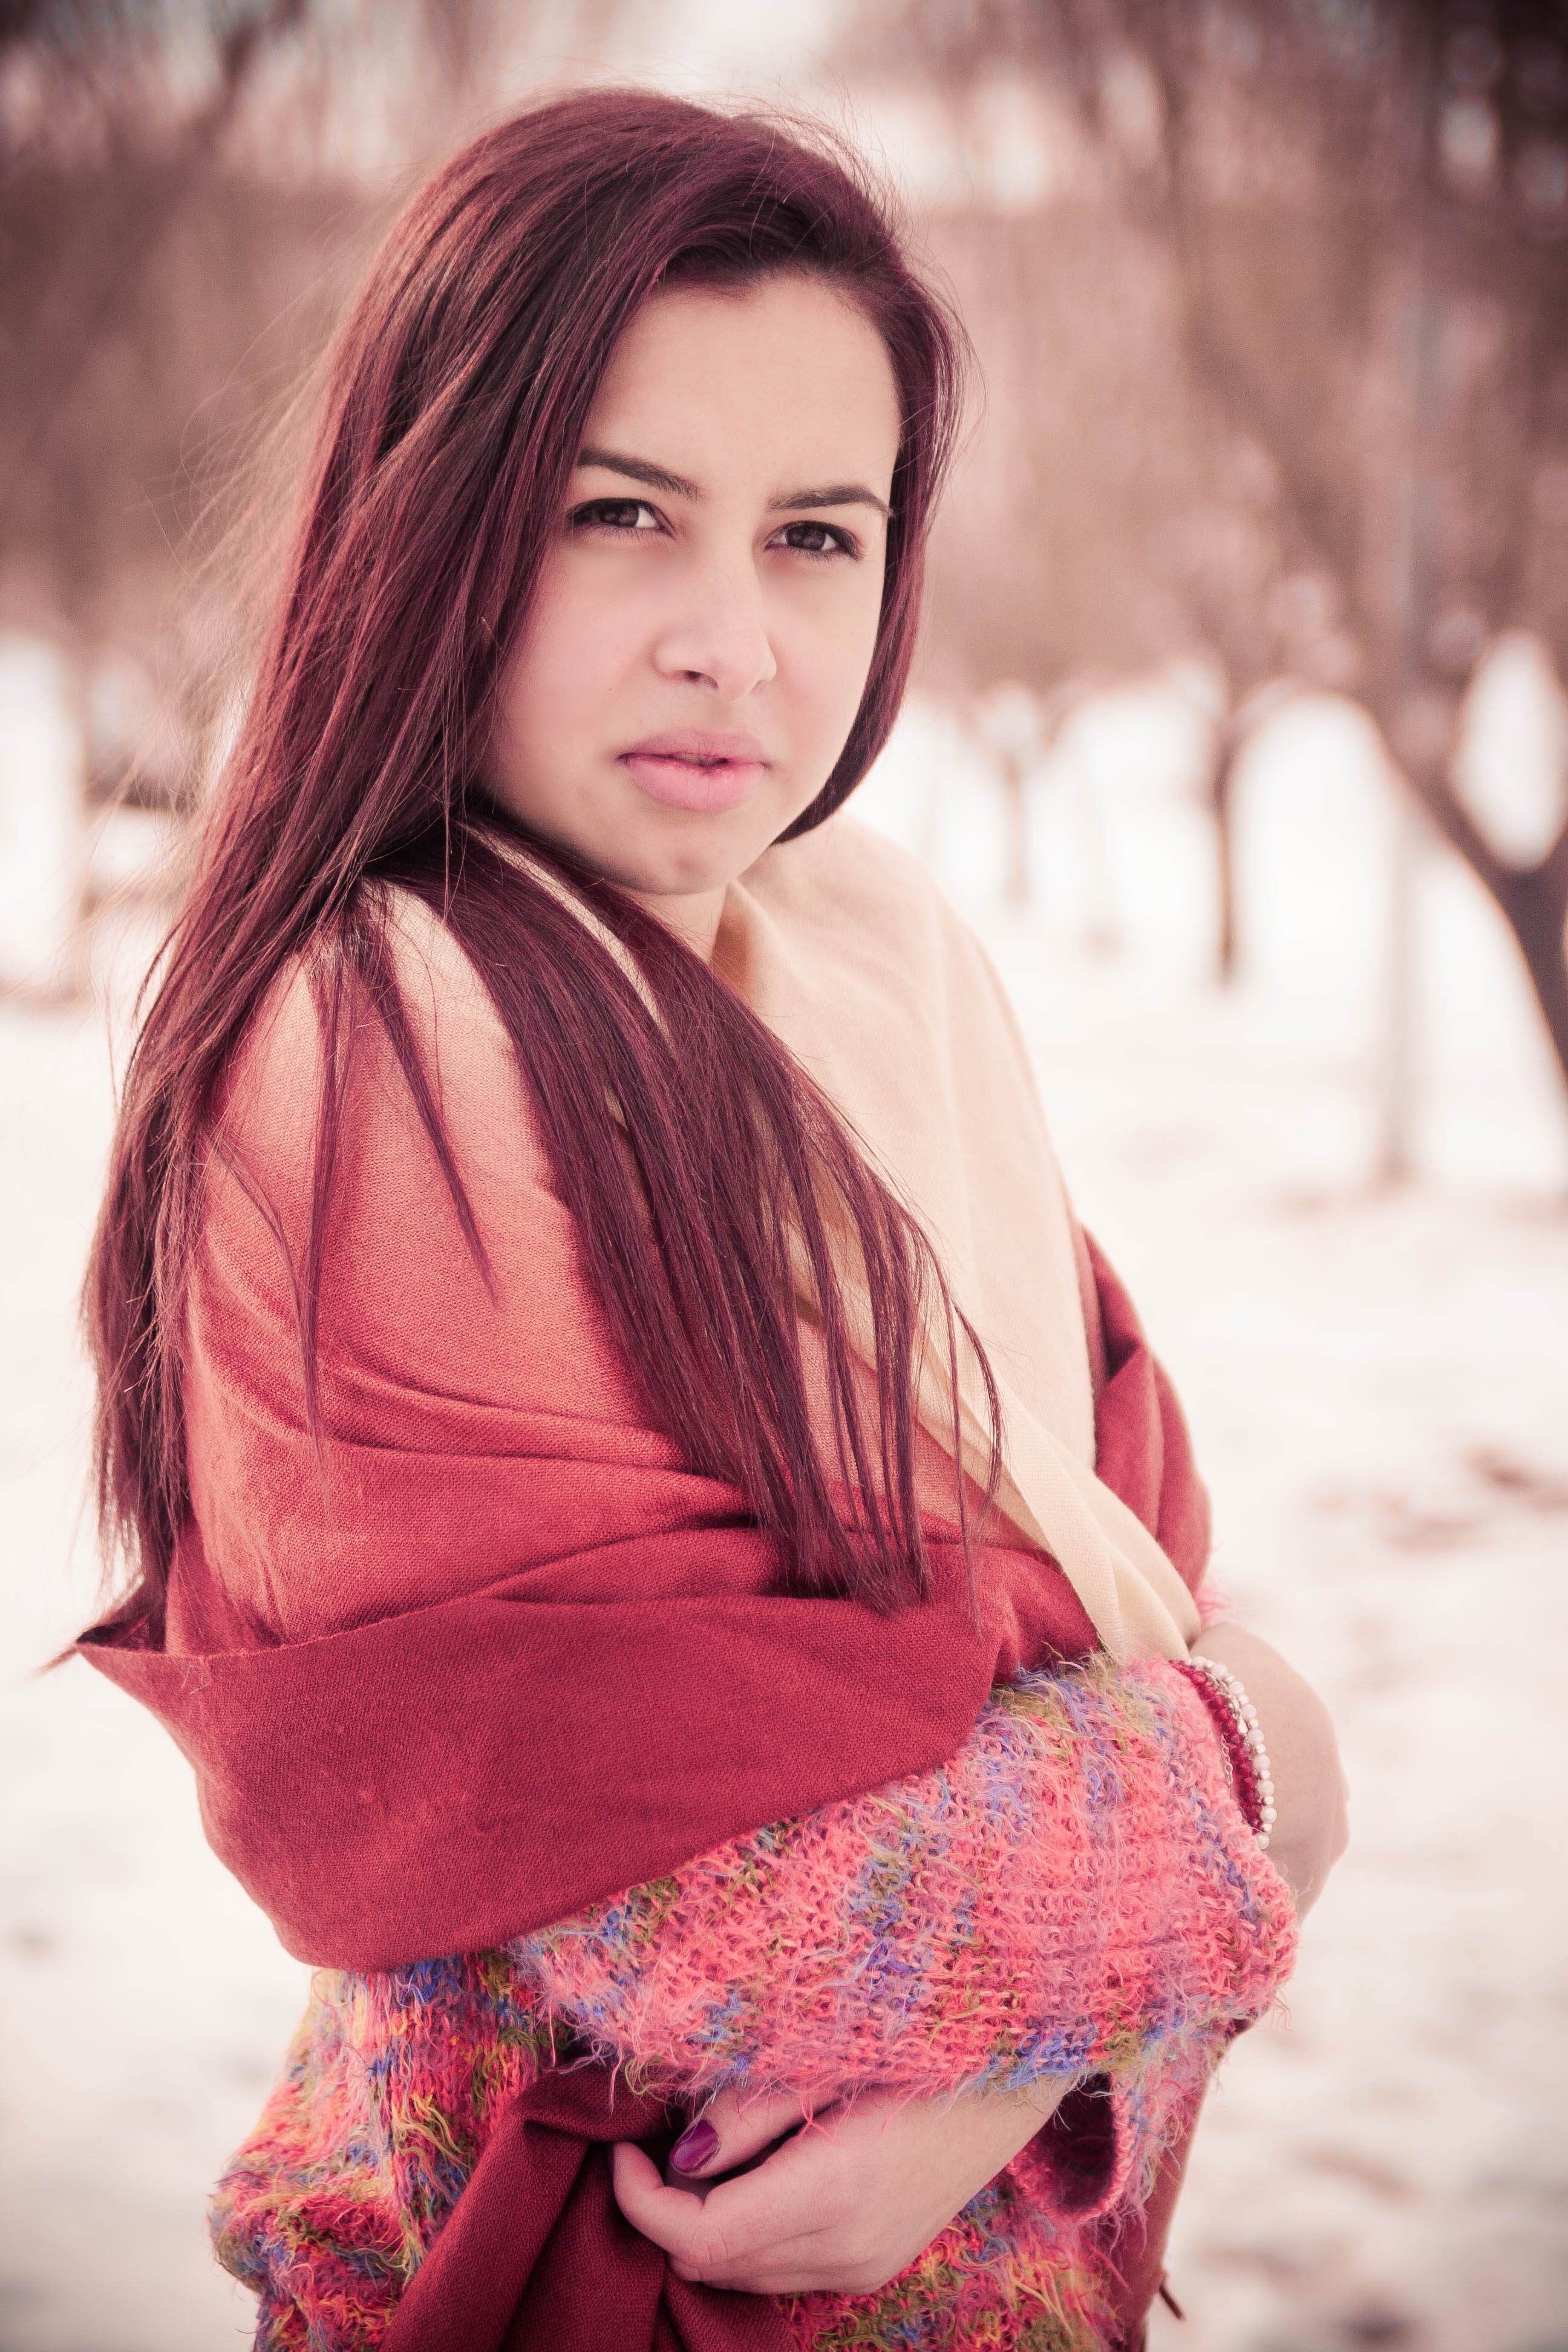
person, winter, girl, woman, hair, photography, portrait, model, red, fashion, clothing, lady, pink, hairstyle, long hair, red hair, skin, beauty, abdomen, photo shoot, seduction, brown hair, portrait photography, art model